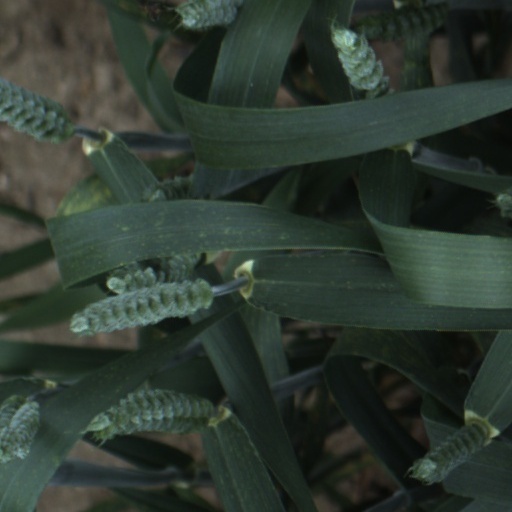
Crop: wheat